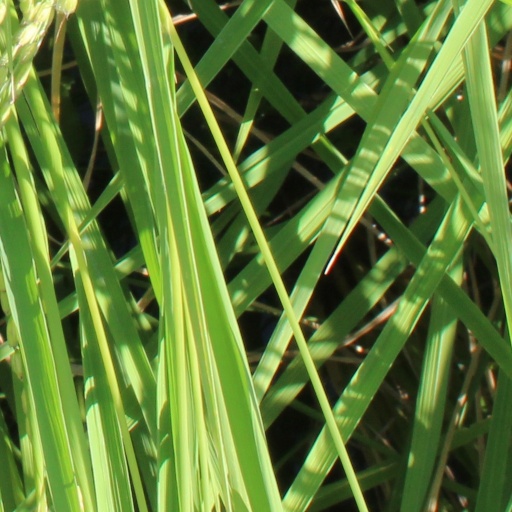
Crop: rice